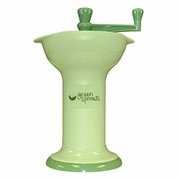
Item Name: Green Sprouts Feeding Baby Food Mill 8 oz.
Value: 8.0
Unit: Ounce

Price: 26.99